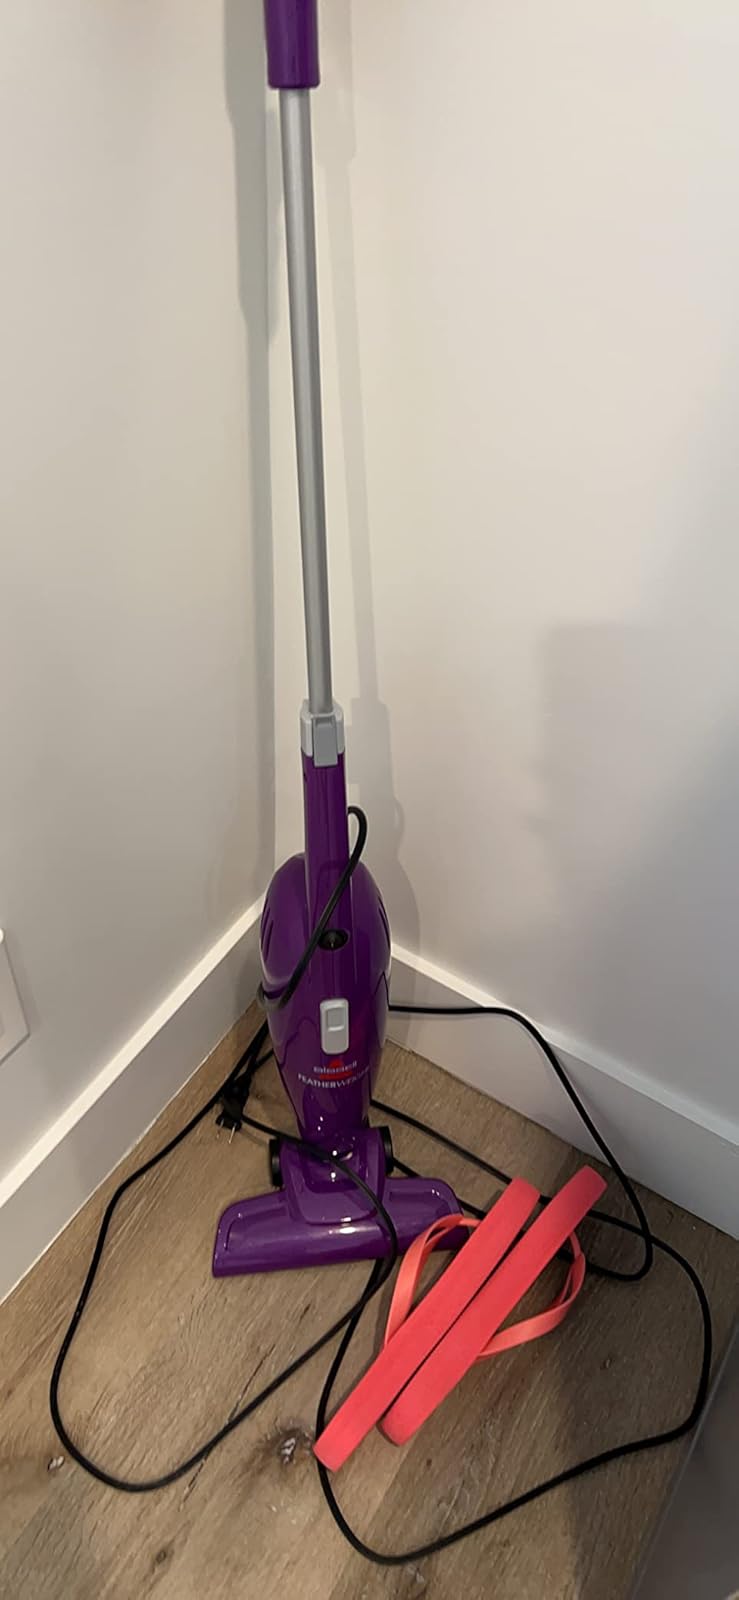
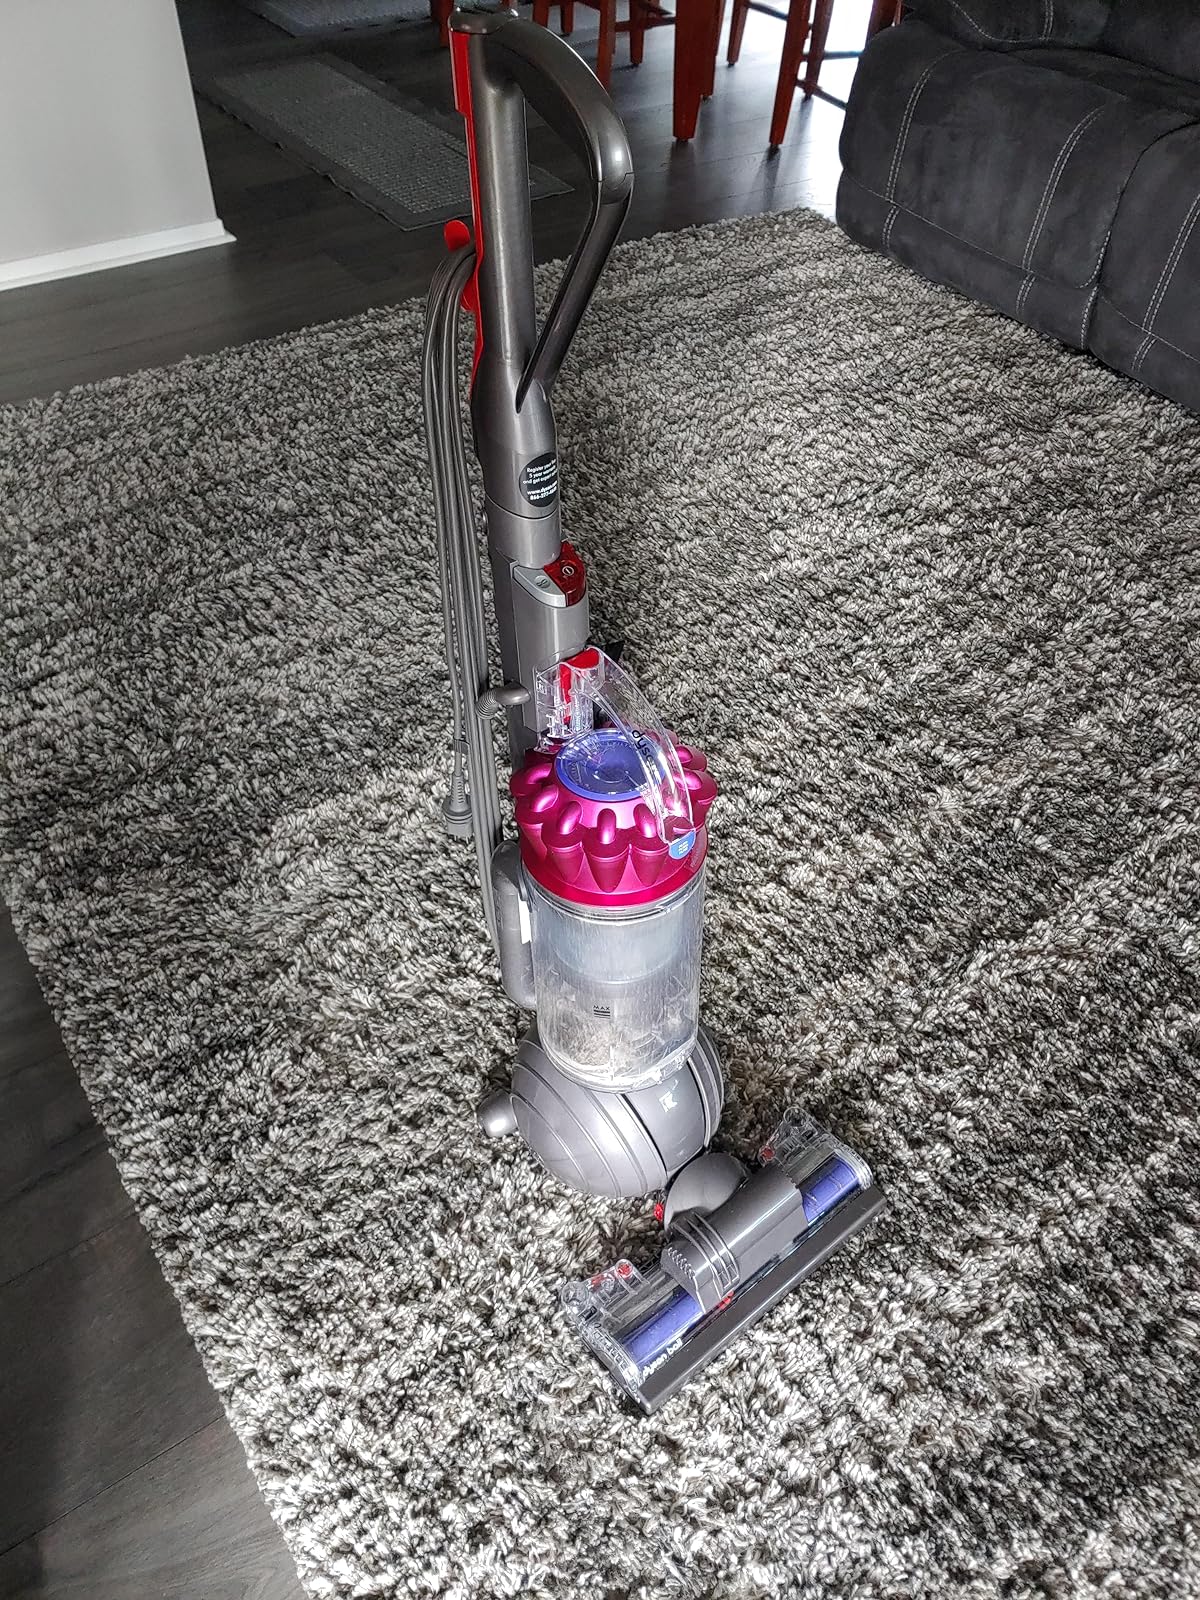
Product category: items_vacuum
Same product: no